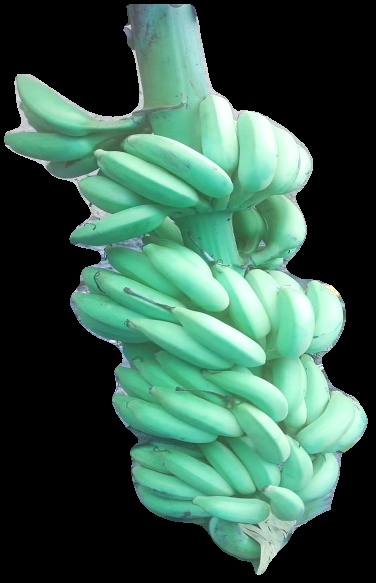
Variety: elakki-bale
Grade: grade2